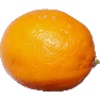
Label: lemon_meyer